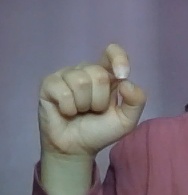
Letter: fa